Hogfather

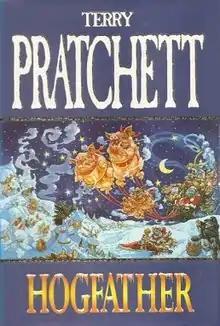
First edition

Hogfather is the 20th "Discworld" novel by Terry Pratchett, and a 1997 British Fantasy Award nominee. It was first released in 1996 and published by Victor Gollancz. It came in 137th place in The Big Read, a BBC survey of the most loved British books of all time, making it one of fifteen books by Pratchett in the Top 200.